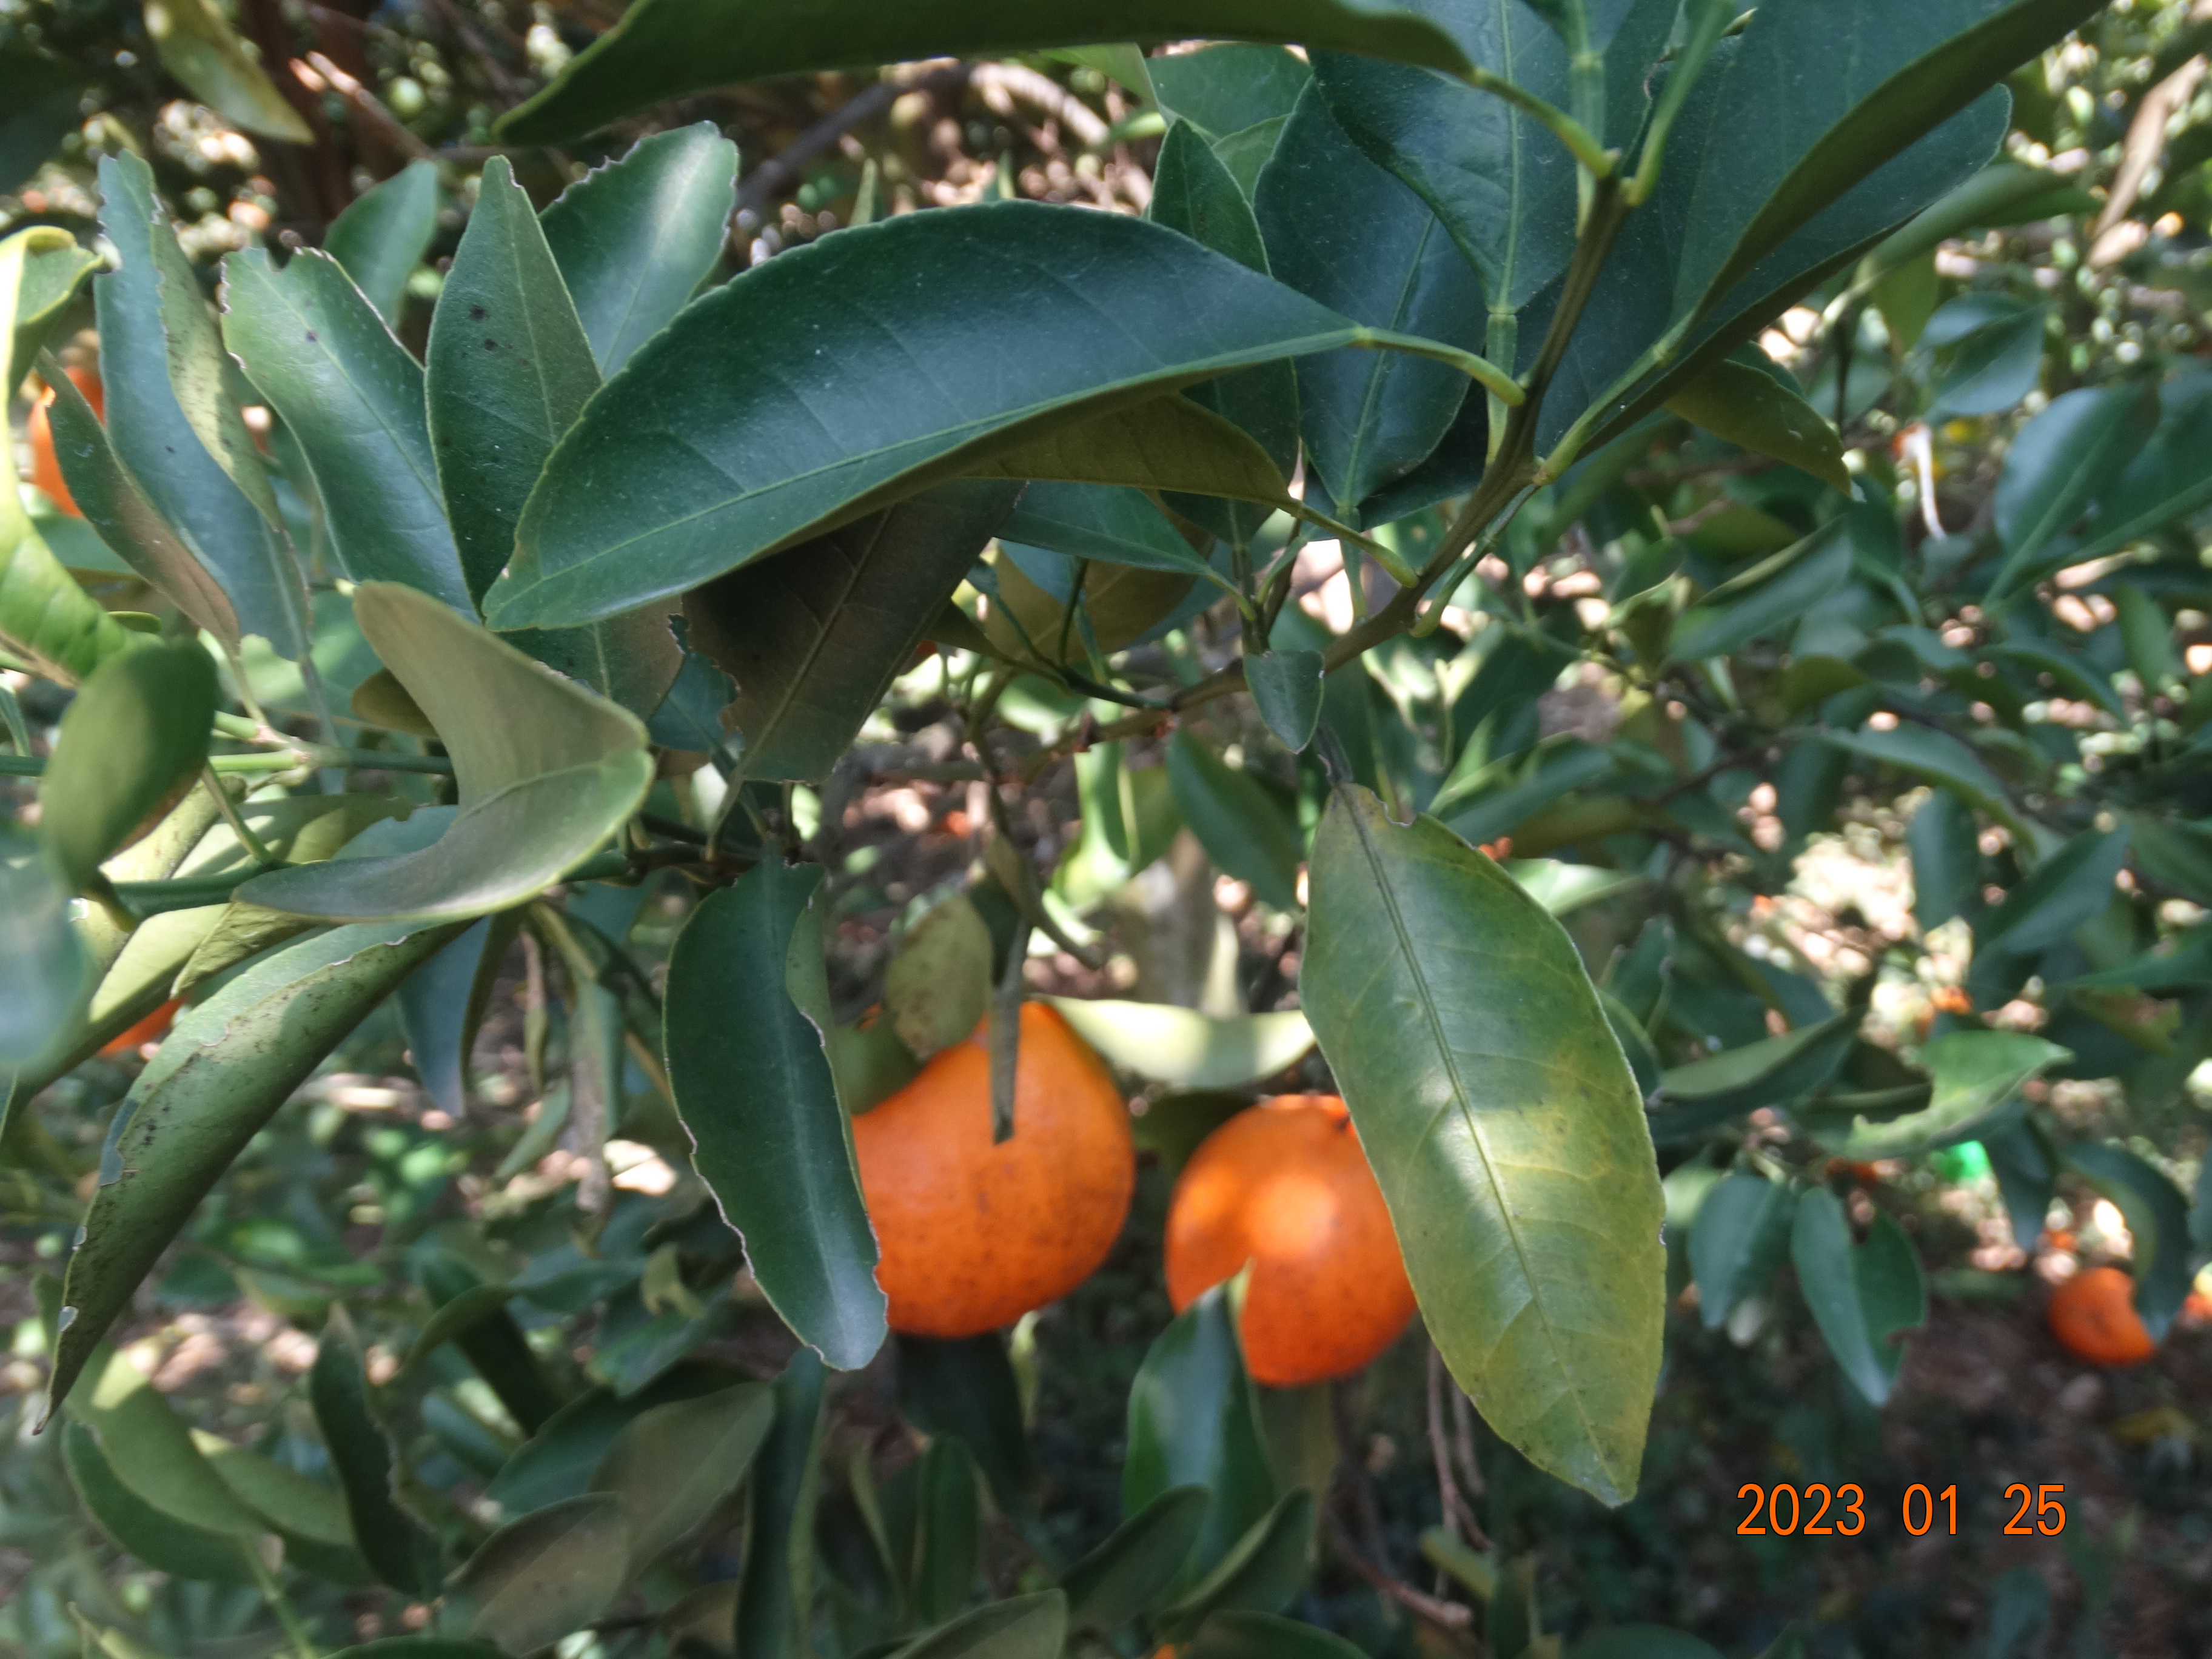
Citrus fruit variety: ponkan